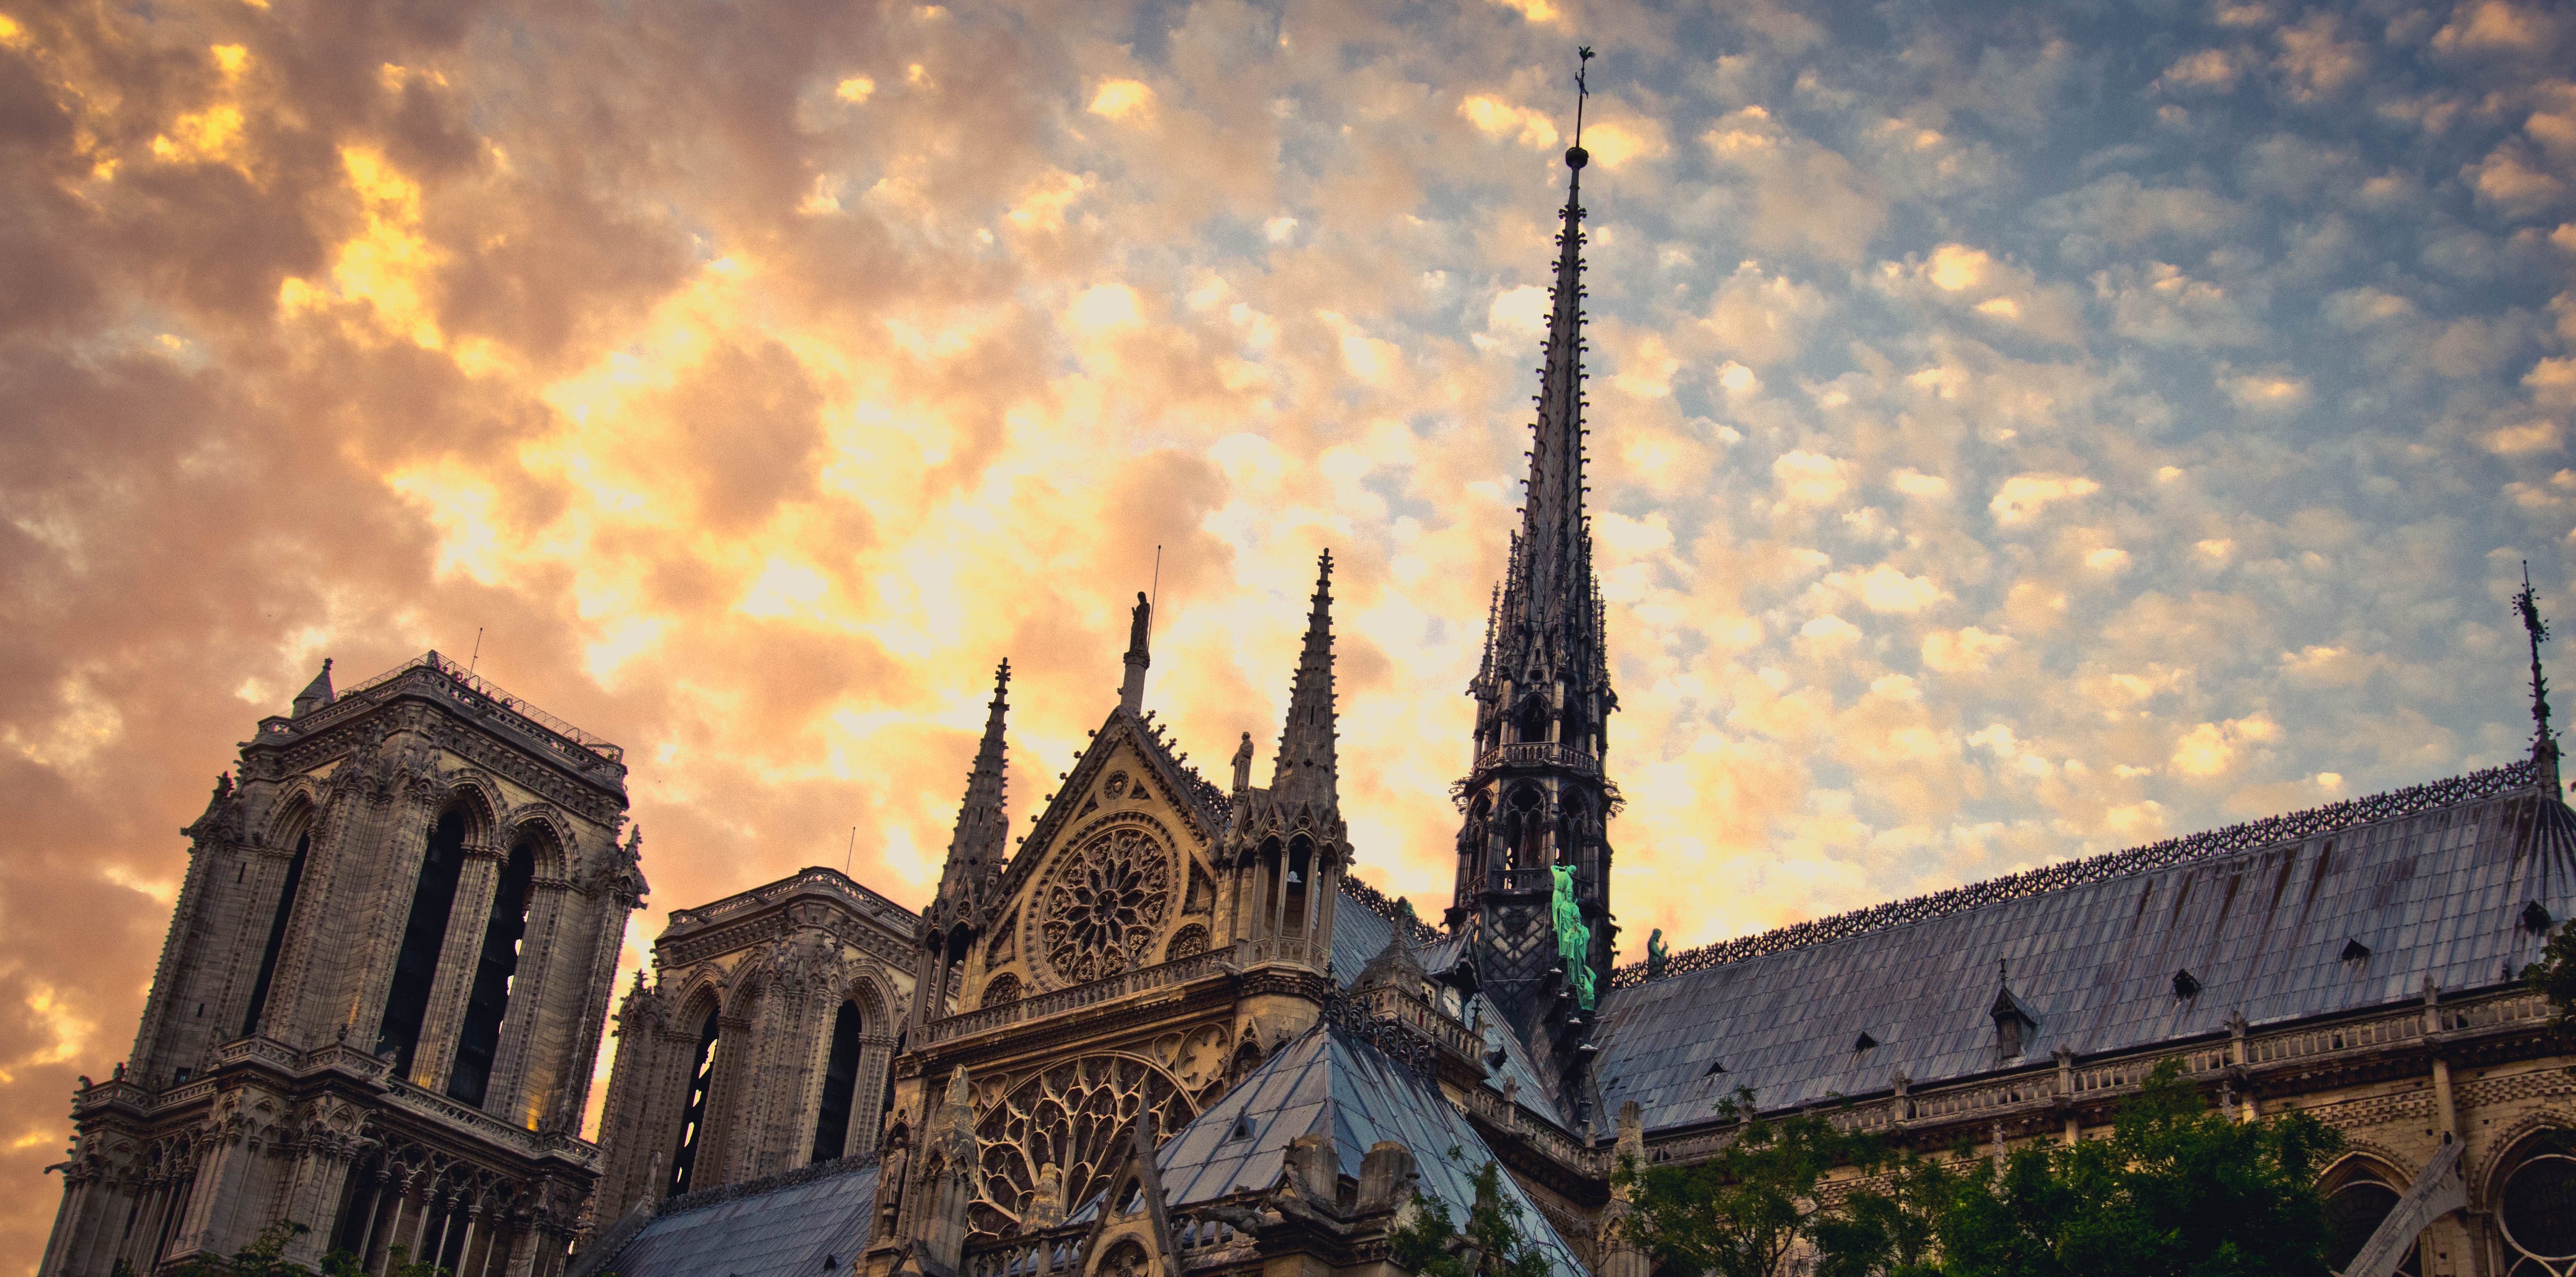
architecture, sky, sunset, building, paris, cityscape, france, landmark, church, cathedral, chapel, place of worship, buildings, spire